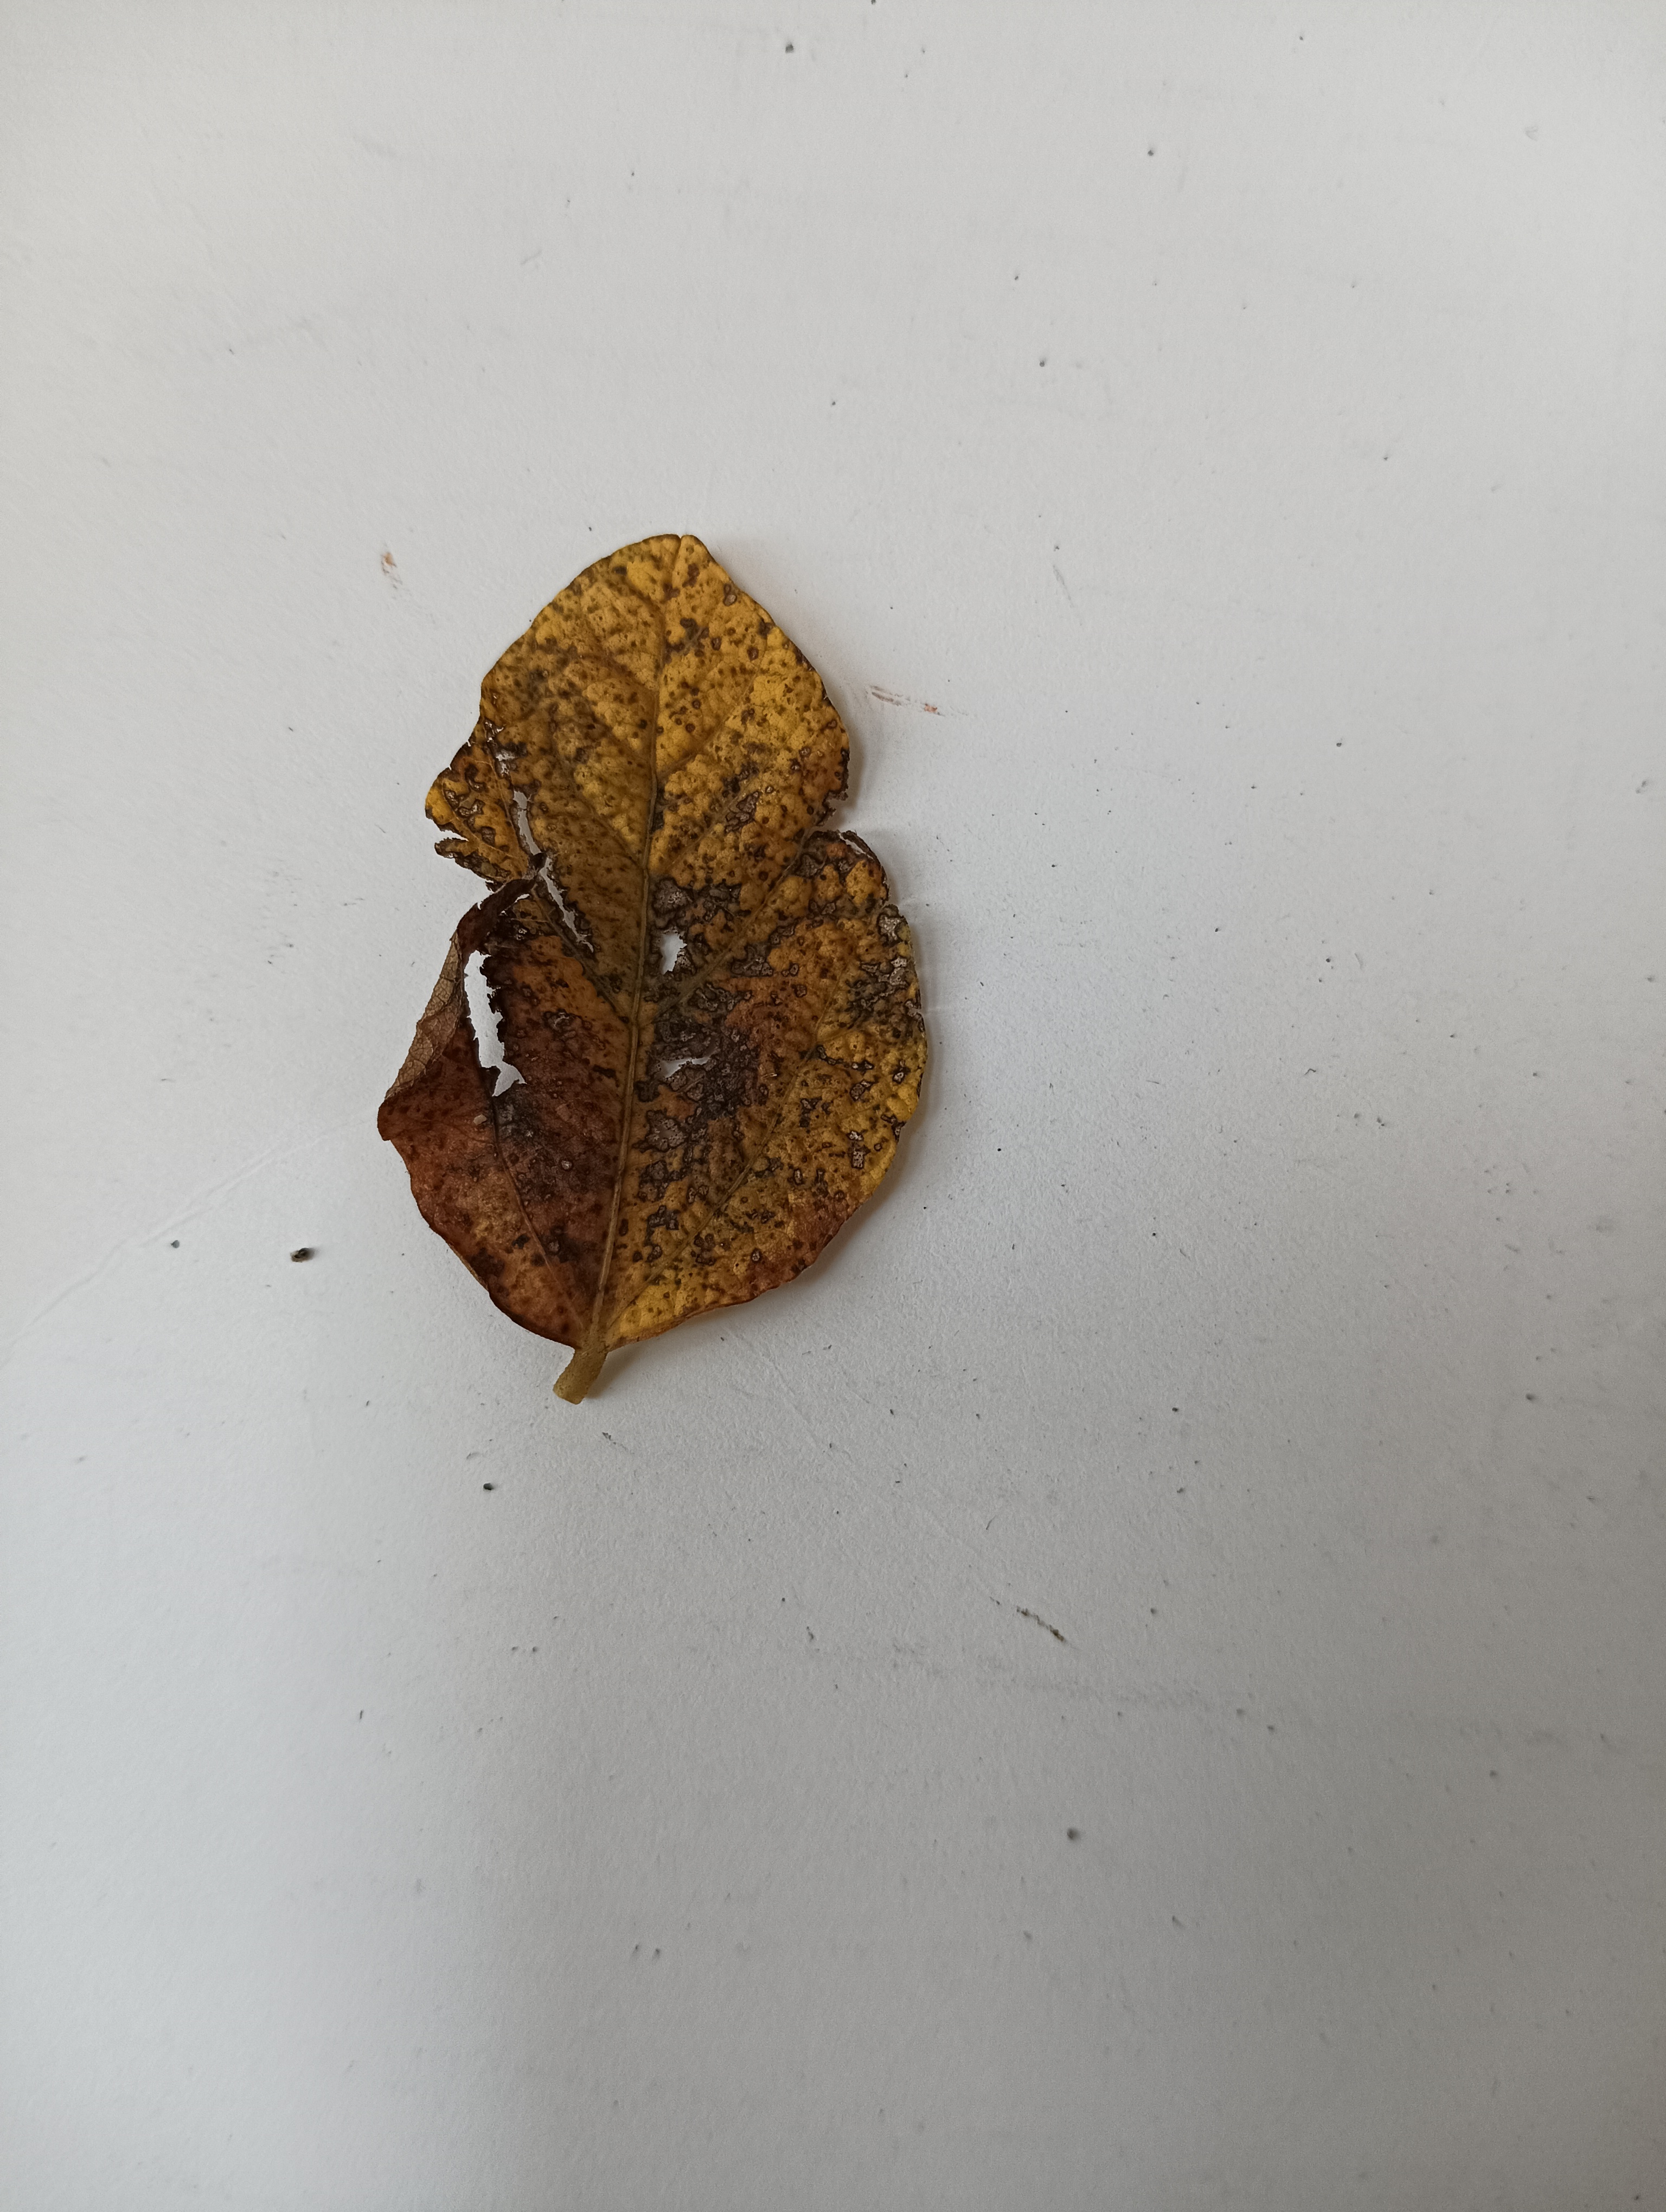
Label: Dry_leaf